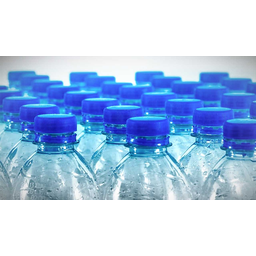
Label: plastic